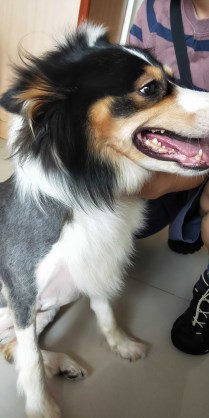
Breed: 274-n000110-Shetland_sheepdog